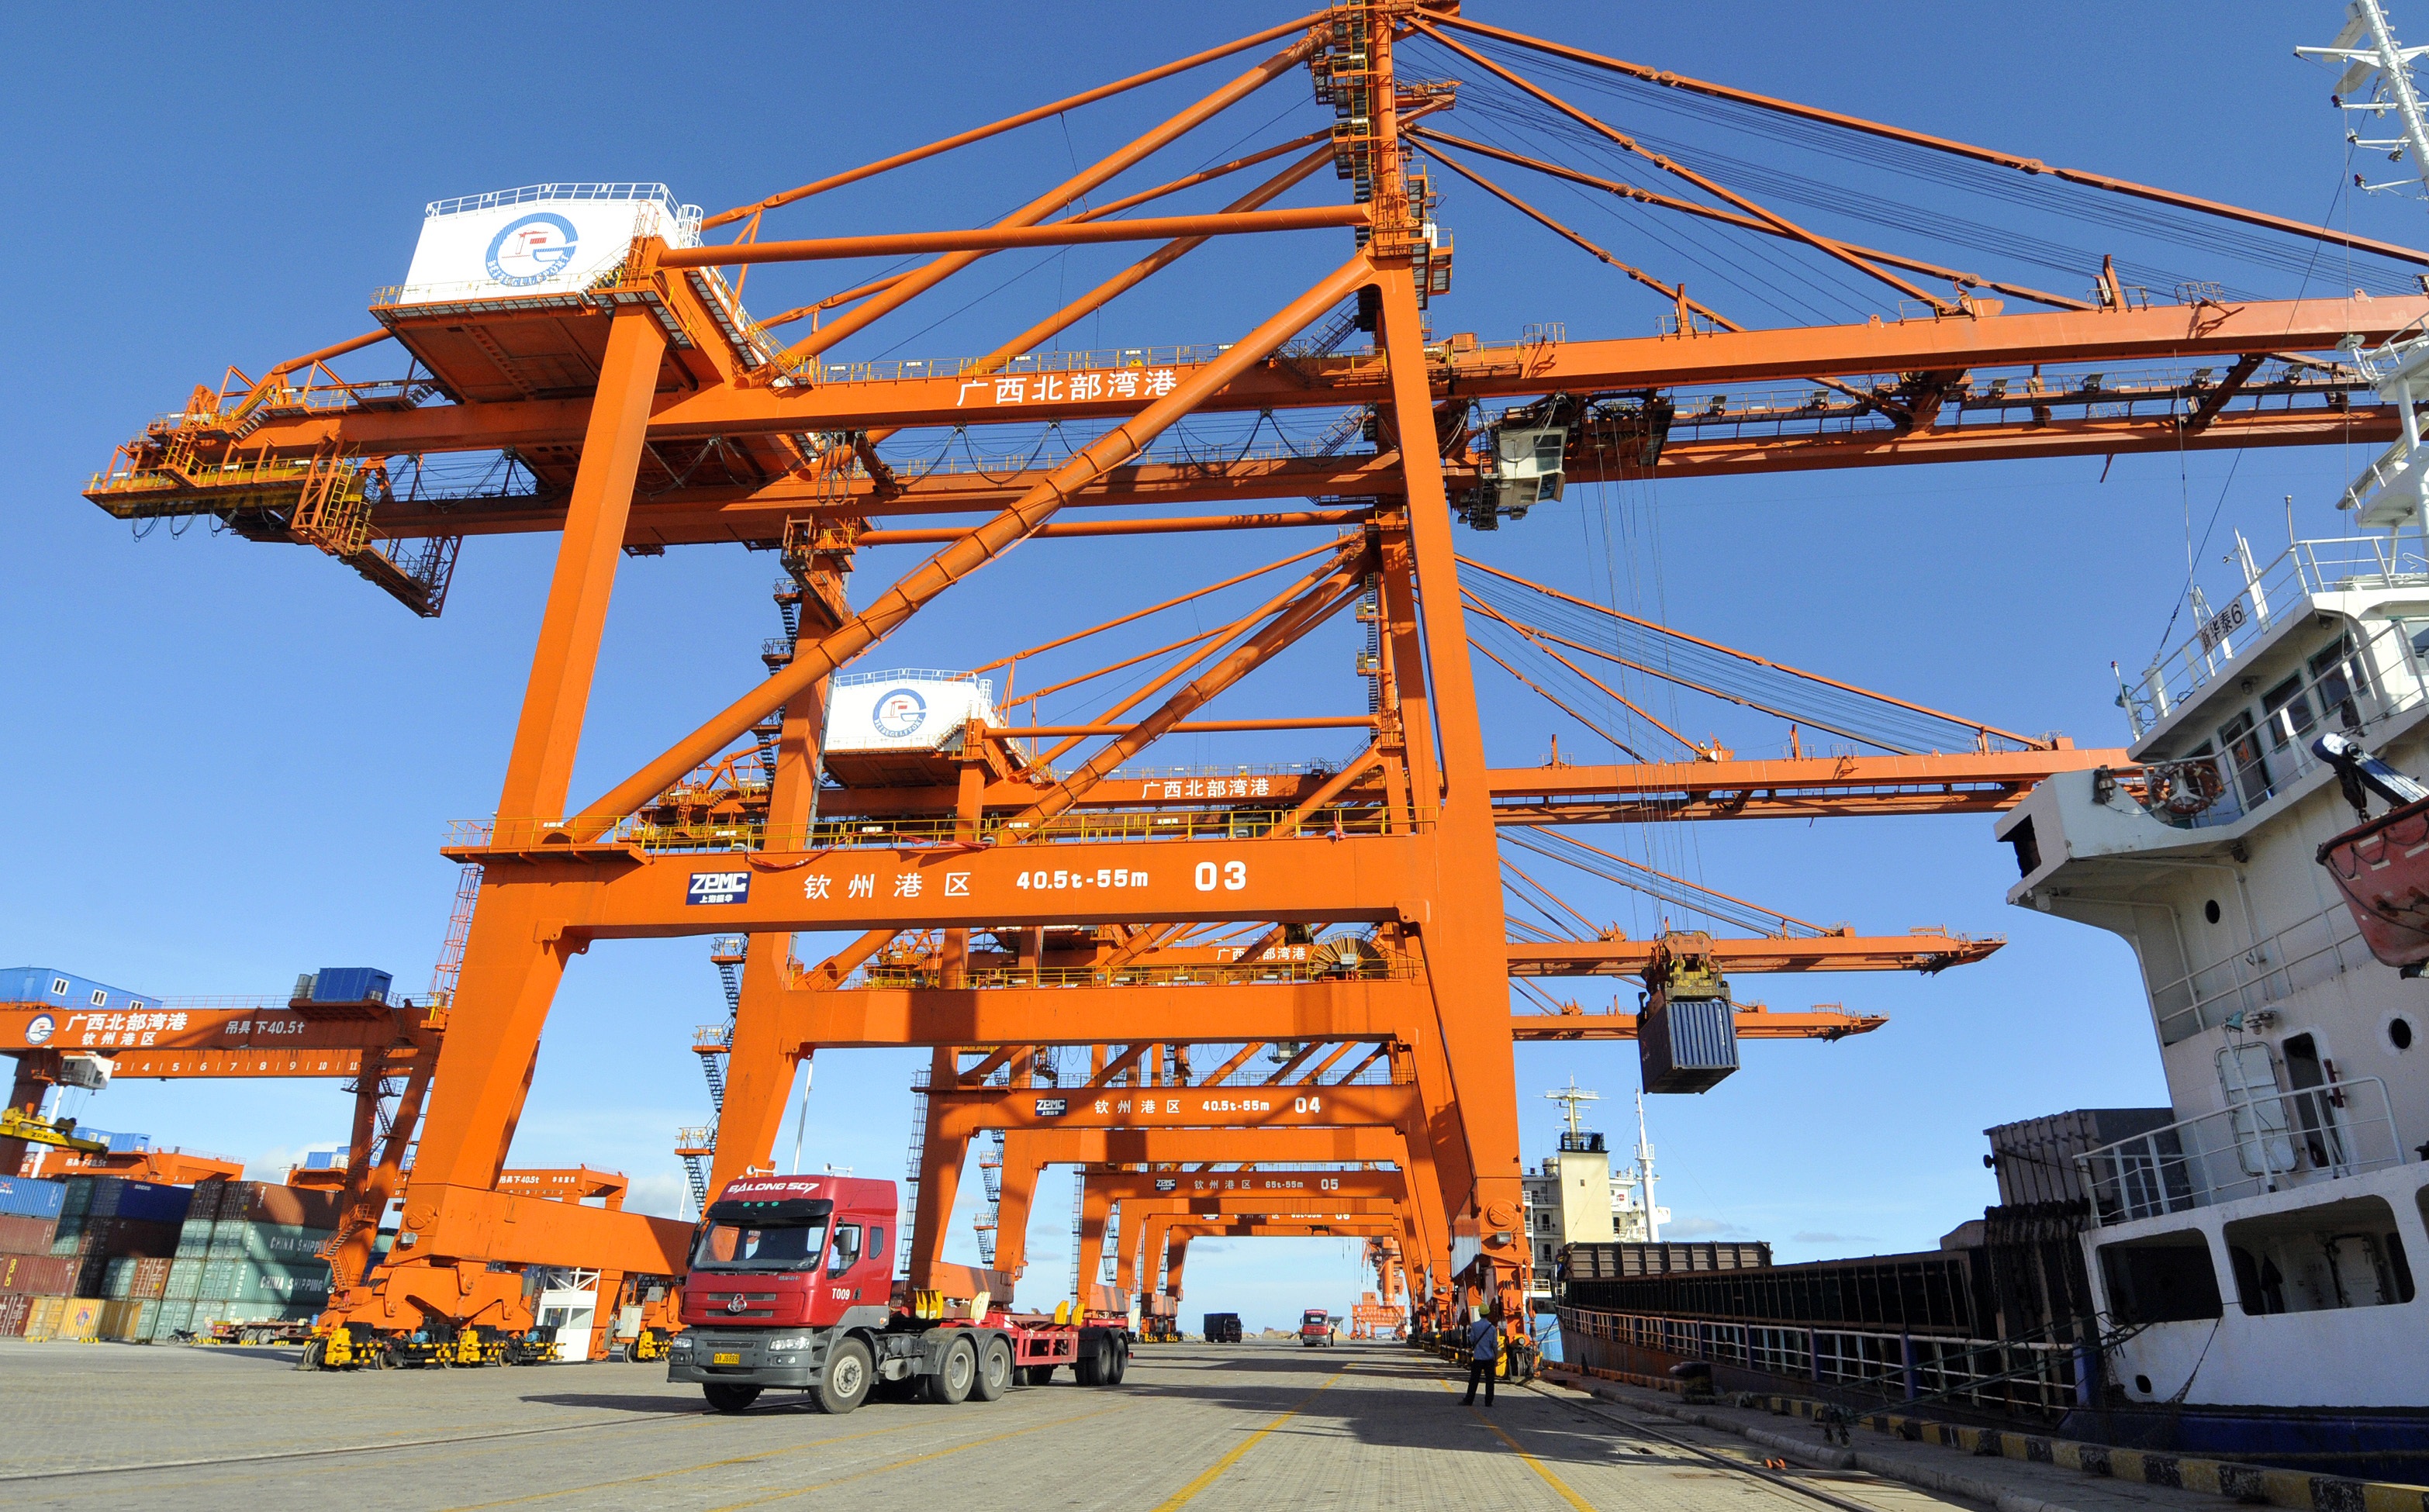
transport, vehicle, mast, port, automotive, infrastructure, crane, guangxi, freight transport, qinzhou, cargo ships, construction equipment